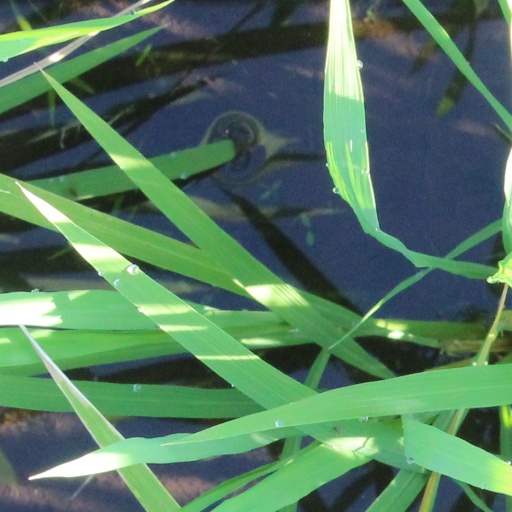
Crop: rice